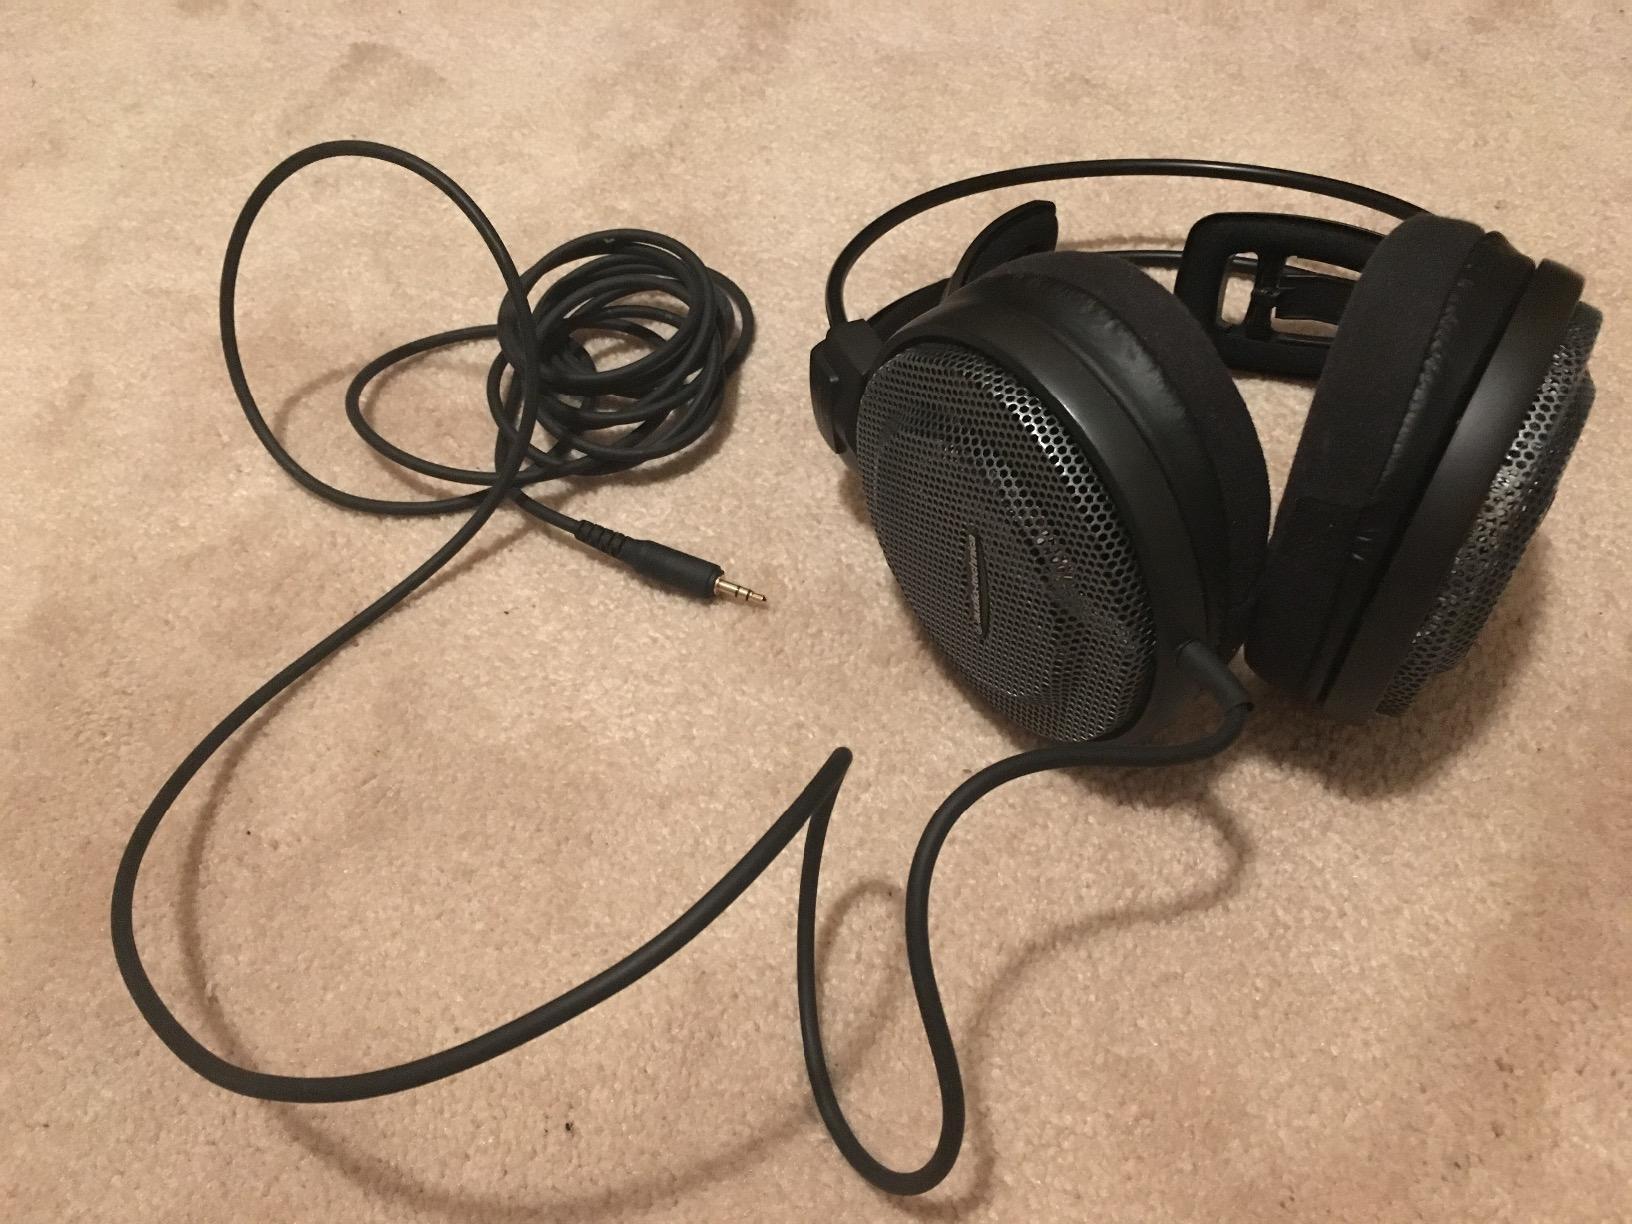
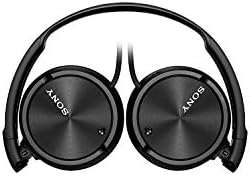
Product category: headphones
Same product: no